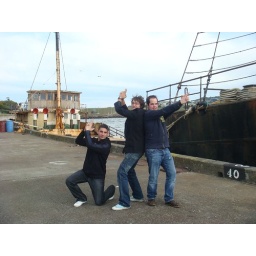
the boys posing by the ship that King Kong was brought back to NYC on!